Graeme Garden

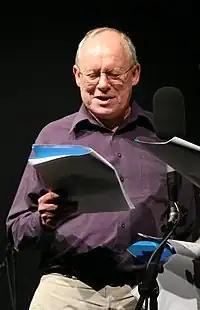
Garden during a recording of "You'll Have Had Your Tea" in 2006

David Graeme Garden (born 18 February 1943) is a Scottish comedian, actor, author, artist and television presenter. He is best known as a member of The Goodies and a regular panellist on "I'm Sorry I Haven't a Clue".